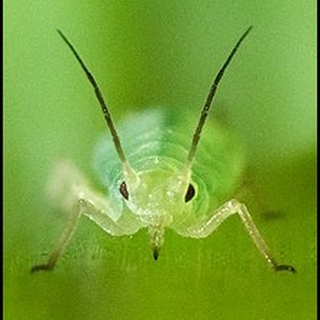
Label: wheat_aphid